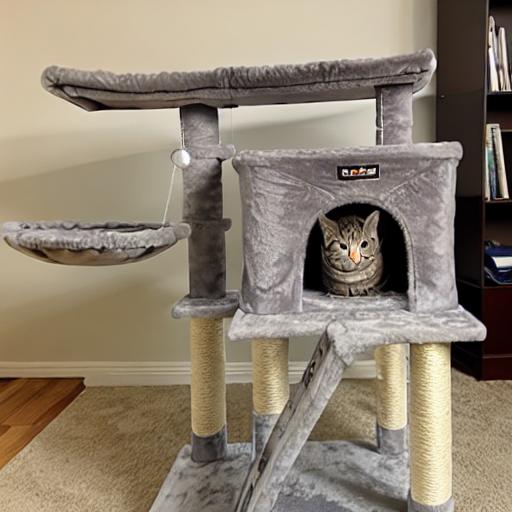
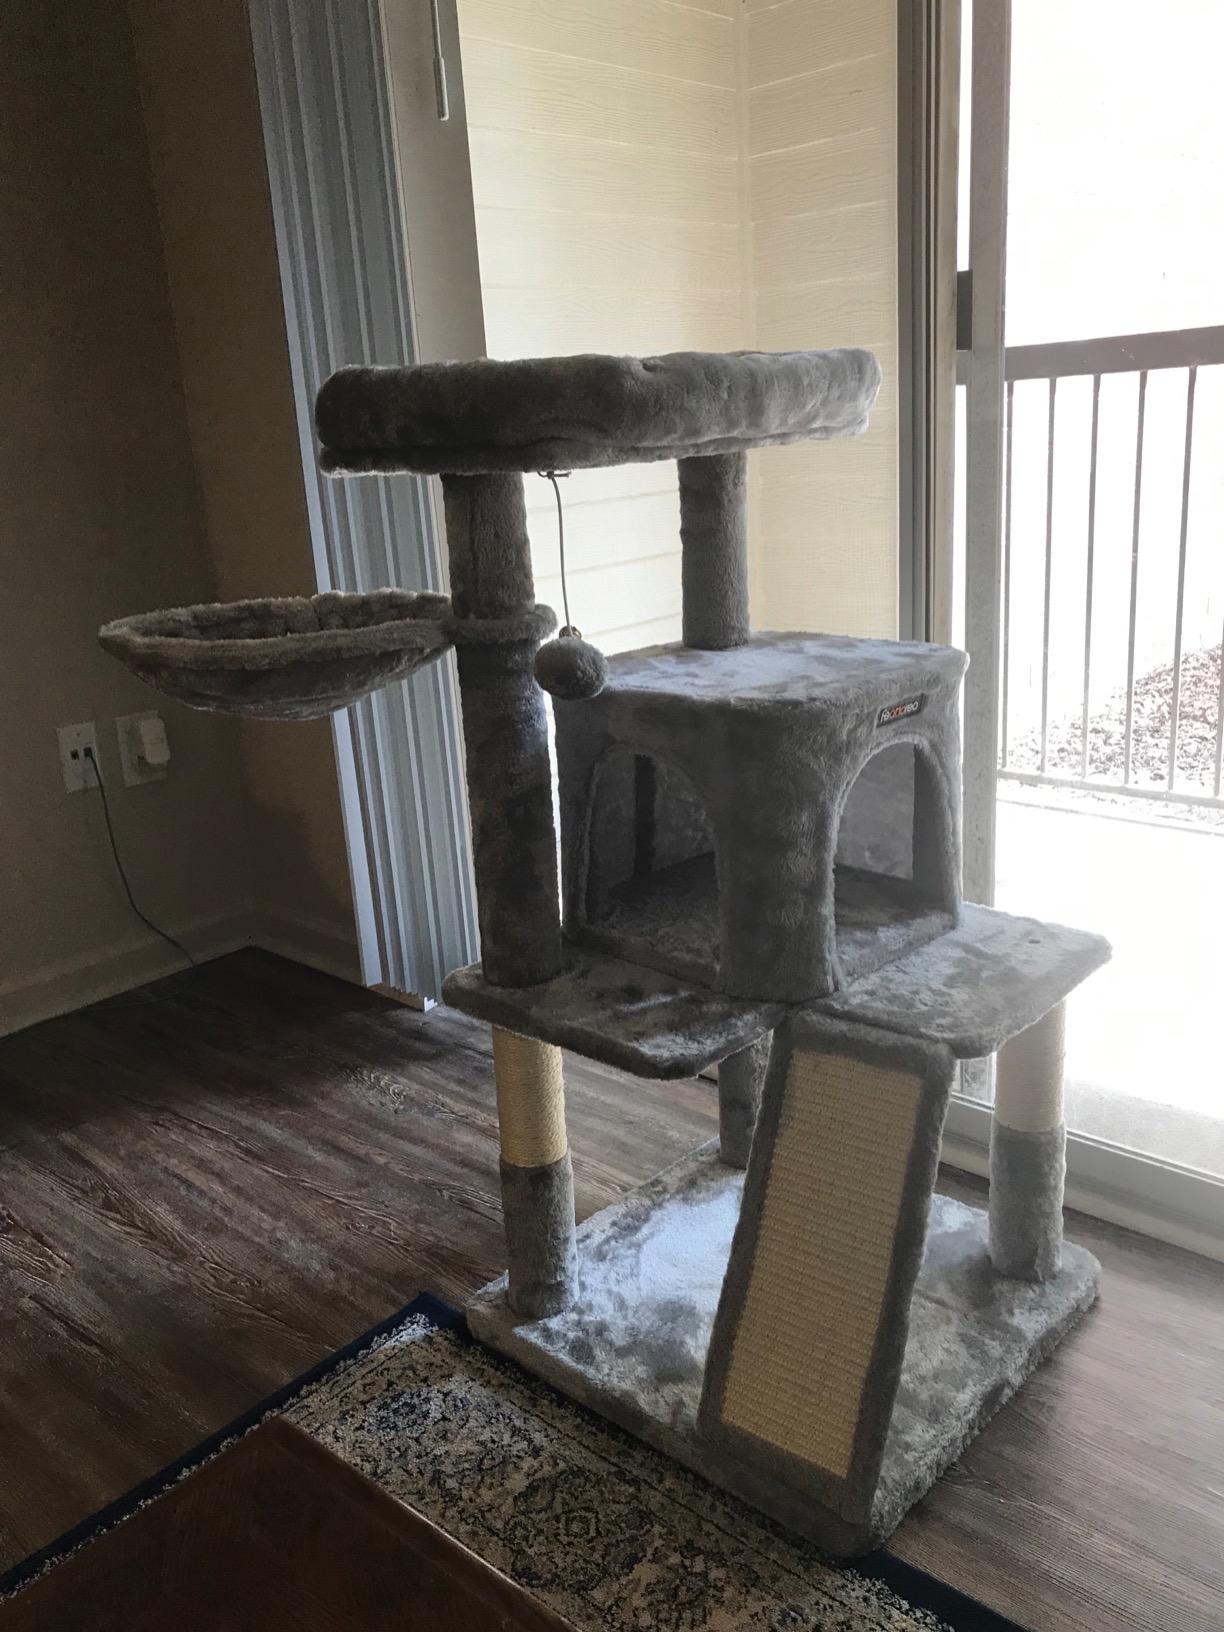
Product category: items_cat tree
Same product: no